Leicester

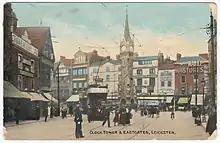
Edwardian city centre

On 4 November 1530, Cardinal Thomas Wolsey was arrested on charges of treason and taken from Yorkshire. On his way south to face dubious justice at the Tower of London, he fell ill. The group escorting him was concerned enough to stop at Leicester to rest at Leicester Abbey. There, Wolsey's condition quickly worsened. He died on 29 November 1530 and was buried at Leicester Abbey, now Abbey Park.